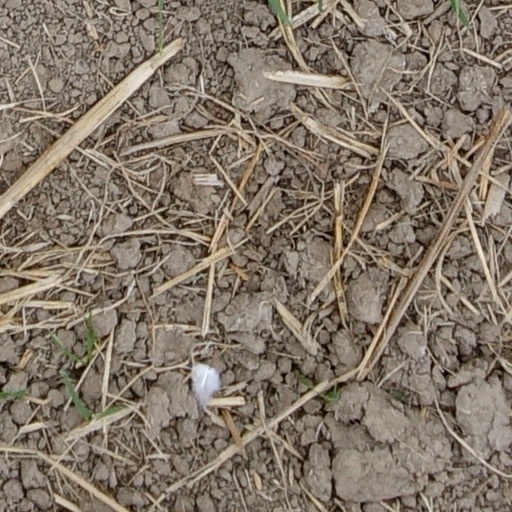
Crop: wheat